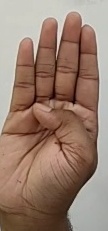
ASL sign: B